Anastasiya Vertinskaya

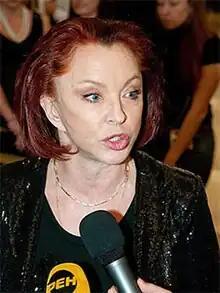
At the "Master and Margarita" film presentation, 2011

Anastasiya Alexandrovna Vertinskaya (born 19 December 1944, Moscow, Soviet Union) is a Soviet and Russian actress, who came to prominence in the early 1960s with her acclaimed performances in "Scarlet Sails", "Amphibian Man" and Grigori Kozintsev's "Hamlet".